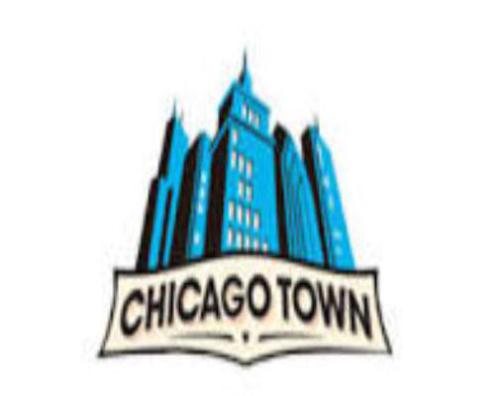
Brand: chicago town
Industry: Food